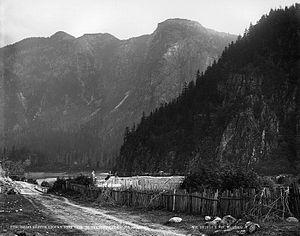
Photographie, Cimetière autochtone, près de Yale, C.-B., 1887, William McFarlane Notman, Plaque sèche à la gélatine, 20 x 25 cm
Yale est une ville de la Colombie-Britannique au Canada située dans le District régional de Fraser Valley. Au recensement de 2016, on y a dénombré une population de 143 habitants.